BP Pedestrian Bridge

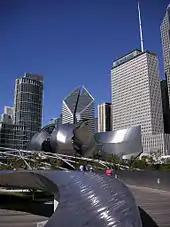
Gehry designed both the bridge and Jay Pritzker Pavilion with curving stainless steel plates.

In February 1999, the city announced it was negotiating with Frank Gehry to design a proscenium arch and orchestra enclosure for a band shell in the new park, as well as a pedestrian bridge crossing Columbus Drive between Millennium Park and Daley Bicentennial Plaza. The city also sought donors to cover the cost of Gehry's work, which would eventually become Jay Pritzker Pavilion and the BP Pedestrian Bridge. At the time, the "Chicago Tribune" dubbed Gehry "the hottest architect in the universe" in reference to the acclaim for his Guggenheim Museum Bilbao. Millennium Park project manager Edward Uhlir said "Frank is just the cutting edge of the next century of architecture", and noted that no other architect was being sought. Gehry was approached several times by Skidmore, Owings & Merrill architect Adrian Smith on behalf of the city. In April 1999, the city announced that the Pritzker family had donated $15 million to fund Gehry's band shell and an additional nine donors committed a total of $10 million more to the park. That same day, Gehry agreed to the design request.